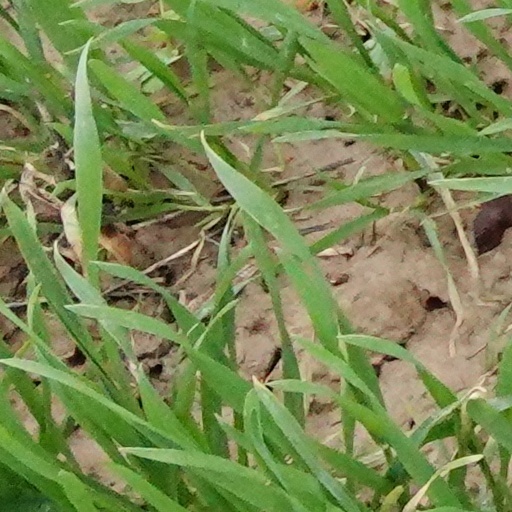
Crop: wheat